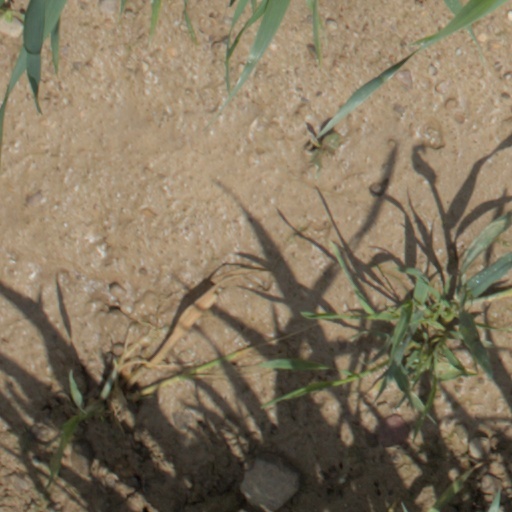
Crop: wheat